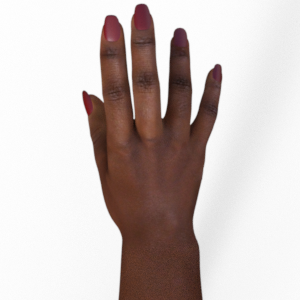
Label: paper